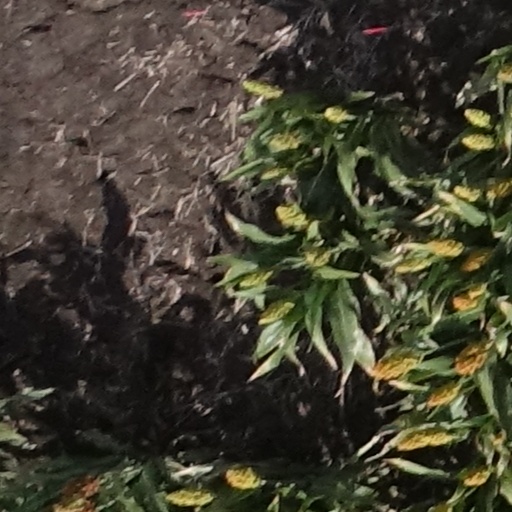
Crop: sorghum